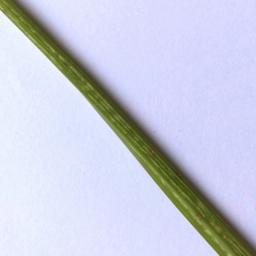
Label: Rice___Leaf_Blast